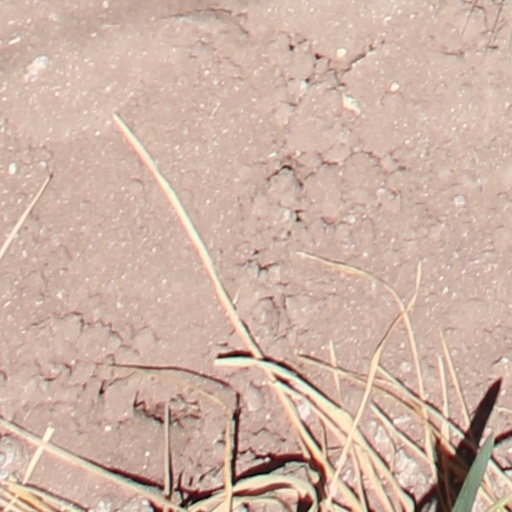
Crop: wheat